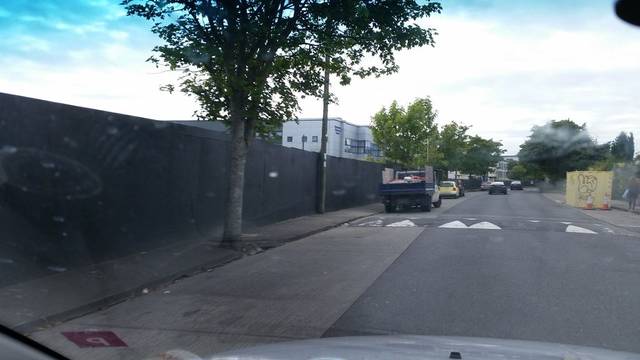
Region: Ireland
Coordinates: 53.389, -6.253